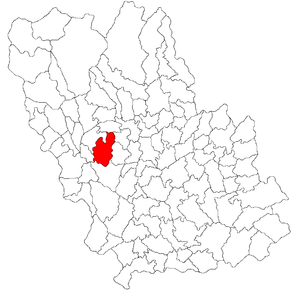
Scorțeni est une commune roumaine du județ de Prahova, dans la région historique de Valachie et dans la région de développement du Sud.